Patrick Gwynne

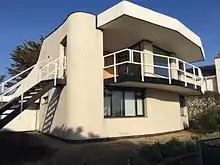
External picture of Vista Point on the coast in West Sussex. Designed by Gwynne for his quantity surveyor Ken Monk in 1969.

Gwynne designed Vista Point to entirely overlook the garden. The house has few side windows. Bingham writes: “The house is planned with an hourglass shape, narrowing to a 'waistline' for the staircase core. The roof echoes the undulating walls, sliding from the front to the rear like a giant wave. Gwynne chose building materials, many of them man-made, to withstand the sea-front climate.”